University of Texas at Austin

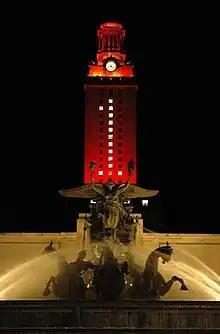
The Tower, completed in 1937, stands 307 ft (94 m) tall and dons different colors of lighting on special occasions.

On August 1, 1966, Texas student Charles Whitman barricaded the observation deck in the tower of the Main Building. Armed with multiple firearms, he killed 14 people on campus, 11 from the observation deck and below the clocks on the tower, and three more in the tower, as well as wounding two others inside the observation deck. The massacre ended when Whitman was shot and killed by police after they breached the tower.